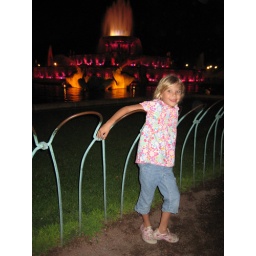
Had to get the water horses in the picture.